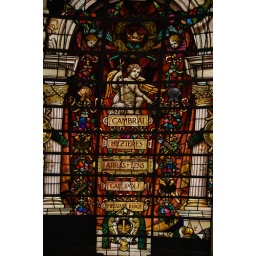
The building the stained glass was originally in was bombed in 1992.